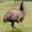
Label: bird